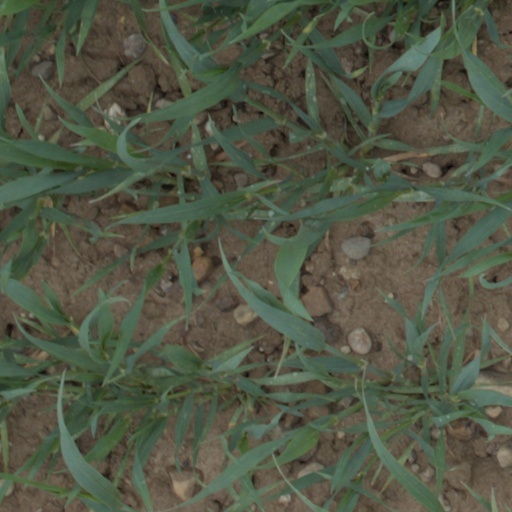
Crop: wheat